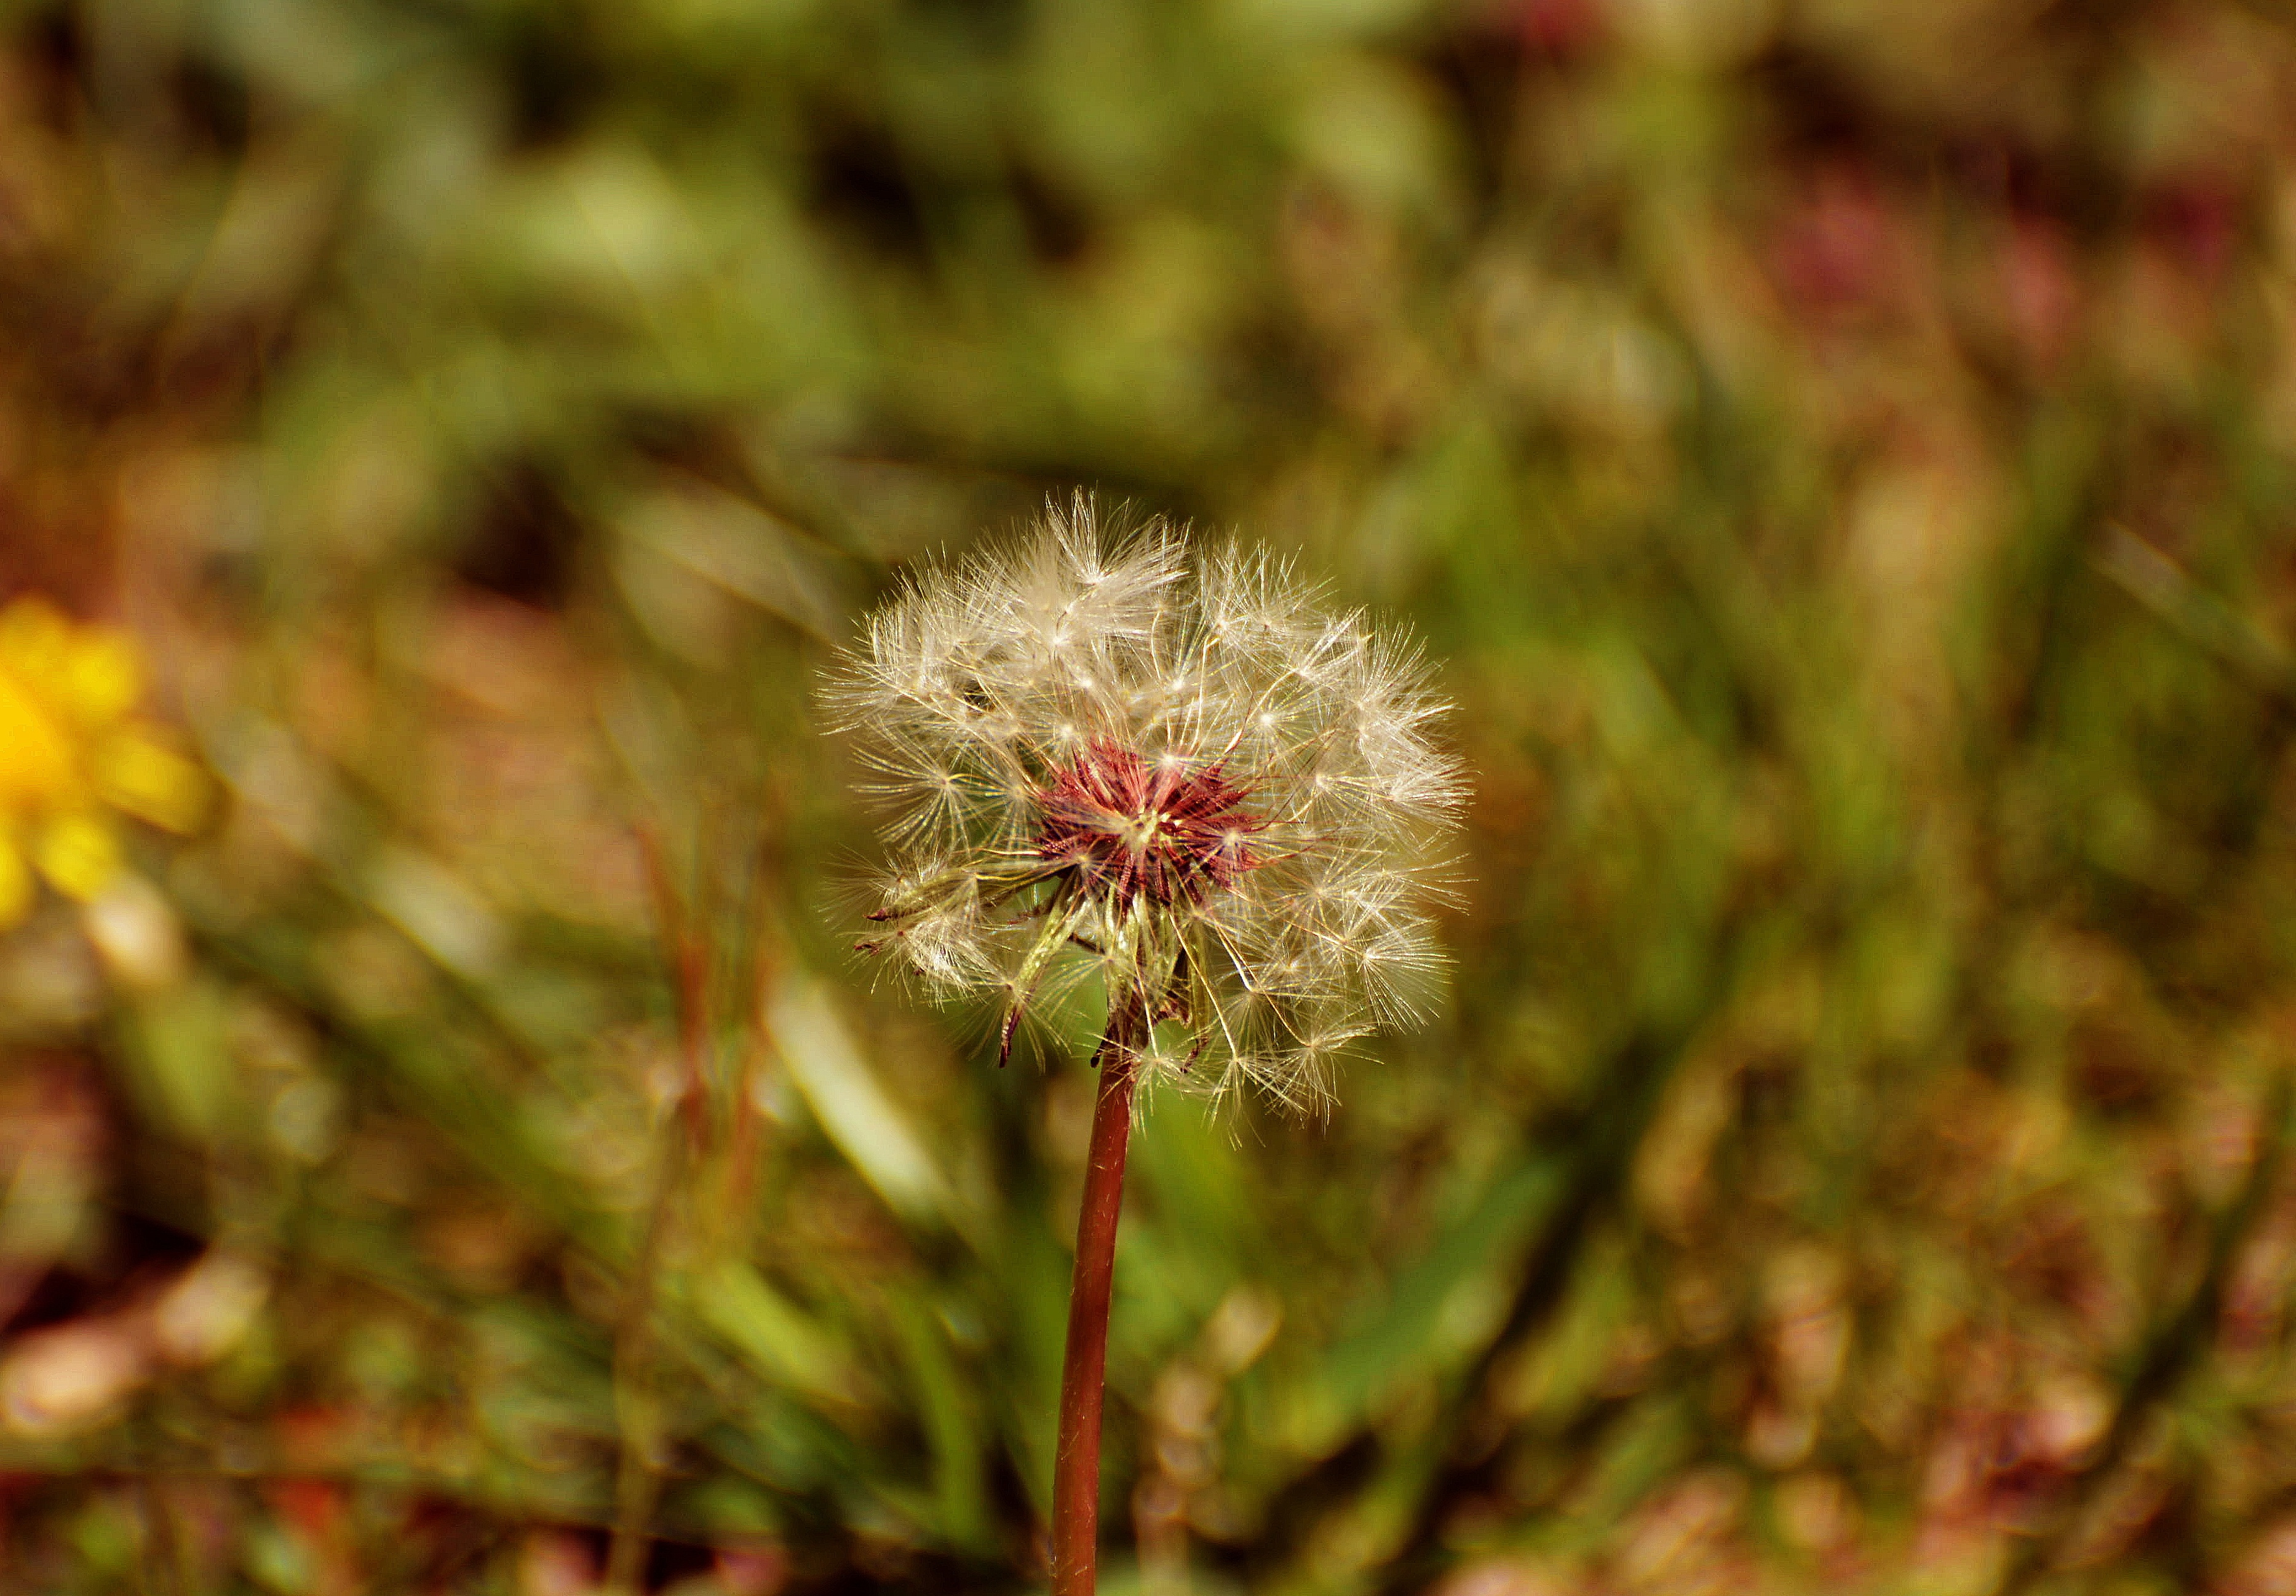
nature, grass, outdoor, blossom, growth, plant, photography, meadow, leaf, seed, flower, petal, bloom, spring, green, autumn, botany, agriculture, garden, flora, fauna, wildflower, close up, sow, organic, macro photography, flowering plant, daisy family, sowing, grass family, plant stem, land plant, thorns spines and prickles